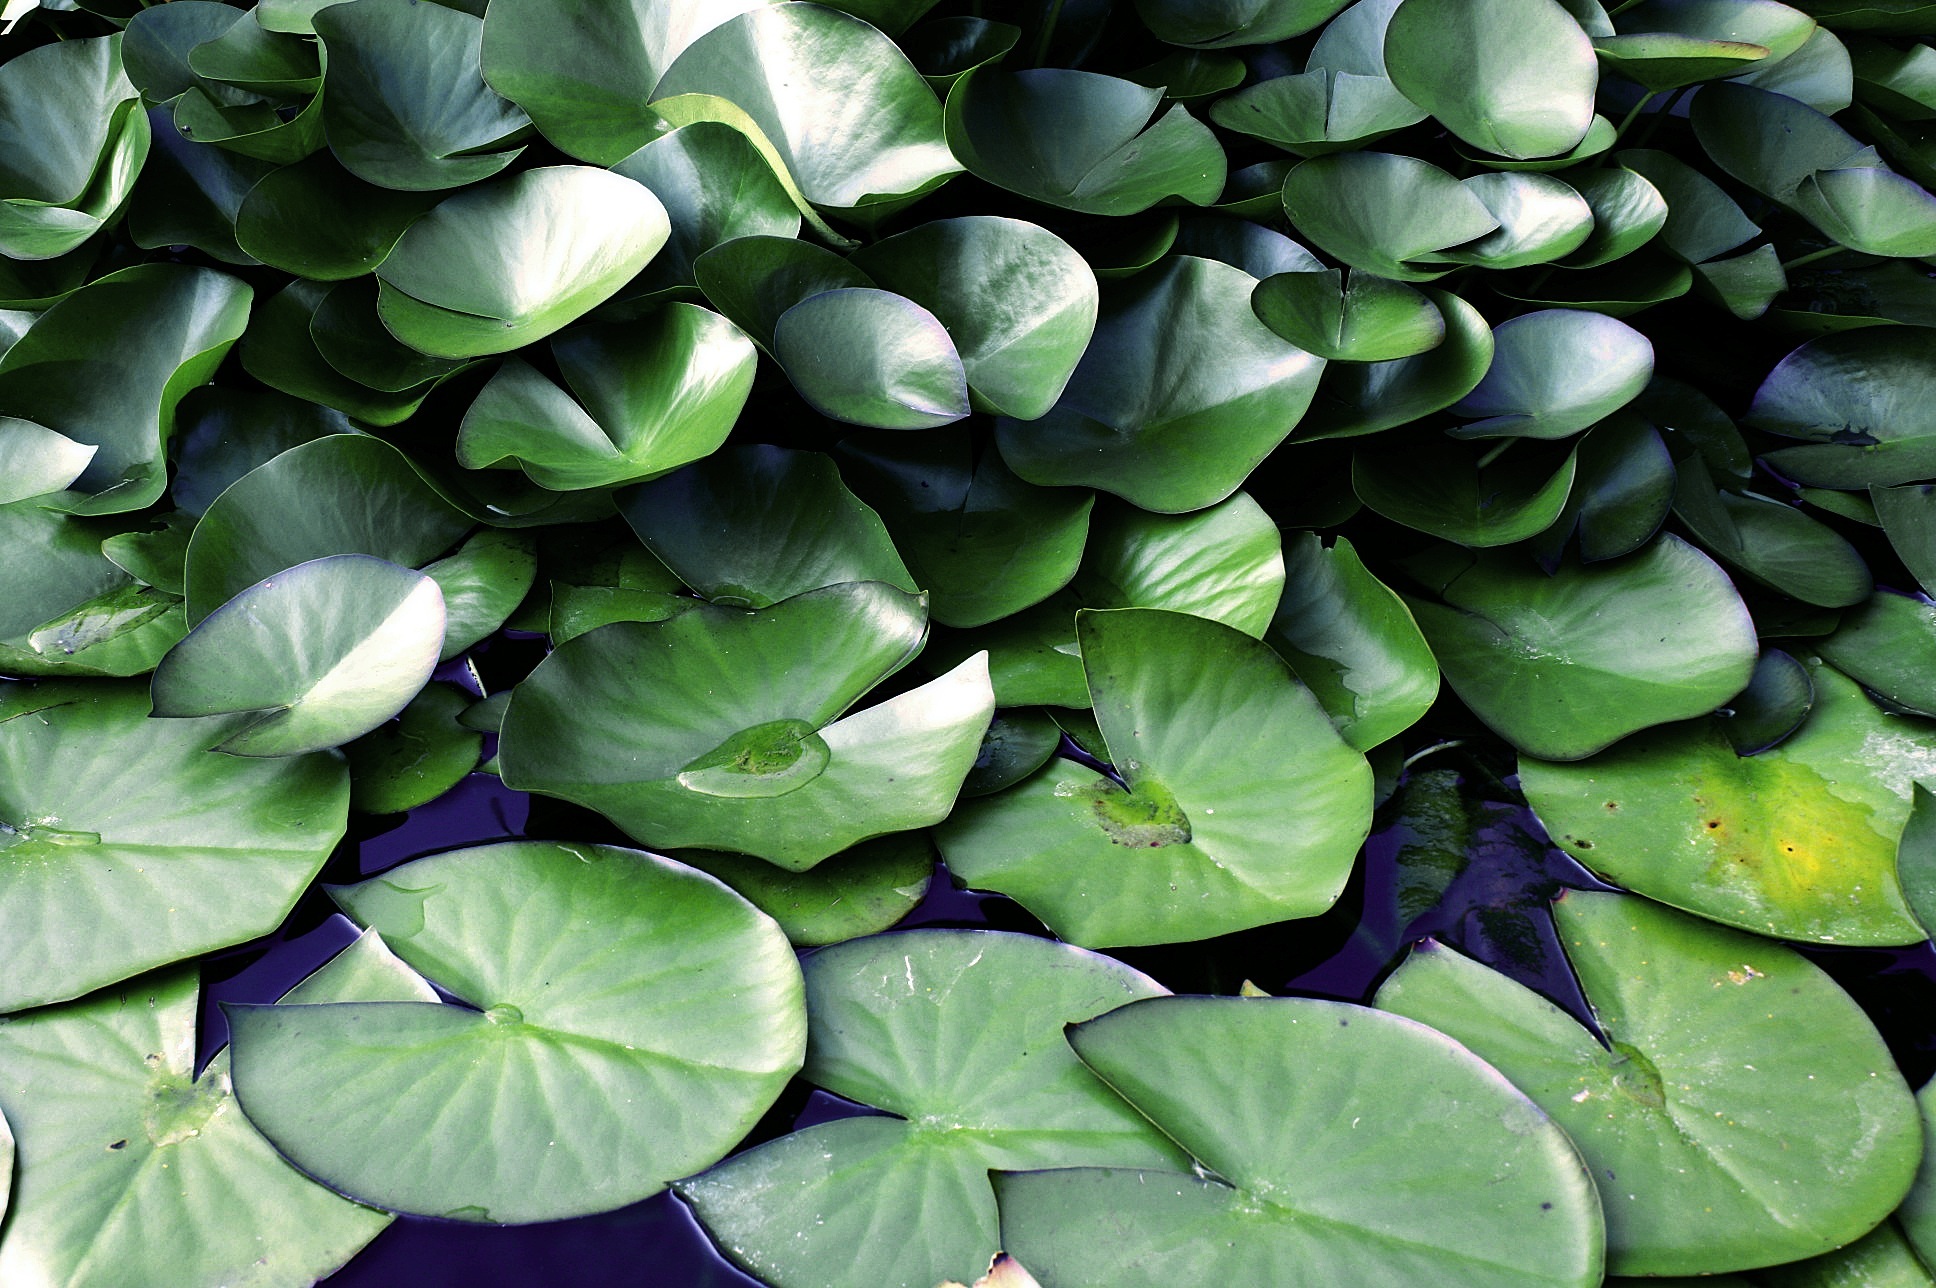
water, nature, plant, leaf, flower, petal, pond, tranquility, food, green, produce, botany, aquatic, garden, flora, botanical, lotus, exotic, waterlily, lily pads, flowering plant, annual plant, land plant